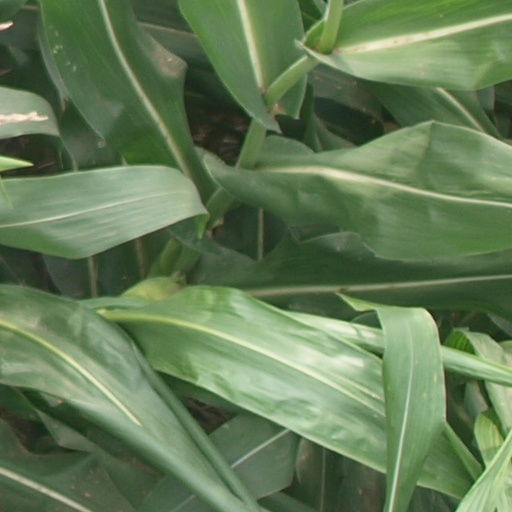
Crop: maize; corn